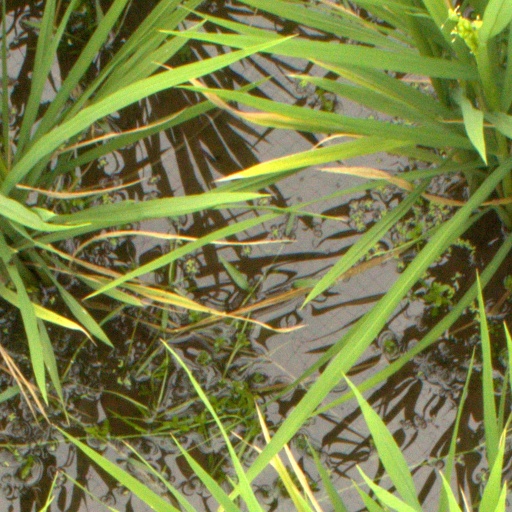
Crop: rice